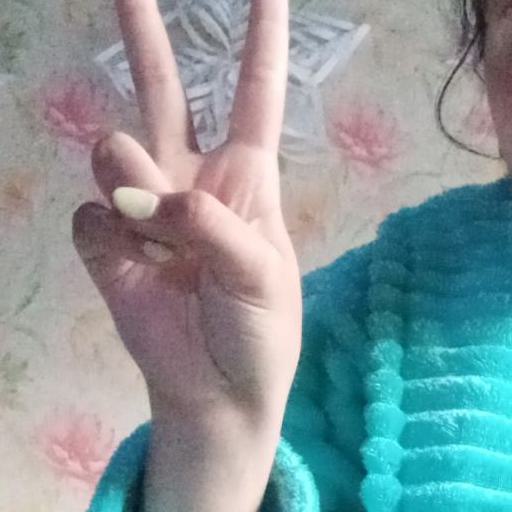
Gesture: peace